Padre Island

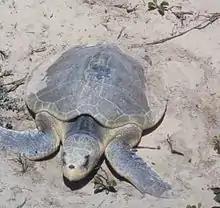
Kemp's ridley sea turtle

The most common birds on the Gulf beach during the year are the willet, sanderling, black skimmer, great blue heron, double-crested cormorant, cattle egret, grey plover, laughing gull, brown pelican, reddish egret, and five species of terns, including the least tern, Caspian tern, black tern, Sandwich tern, and royal tern. The two periodically appearing birds nesting on the park's shores are the least tern and piping plover.